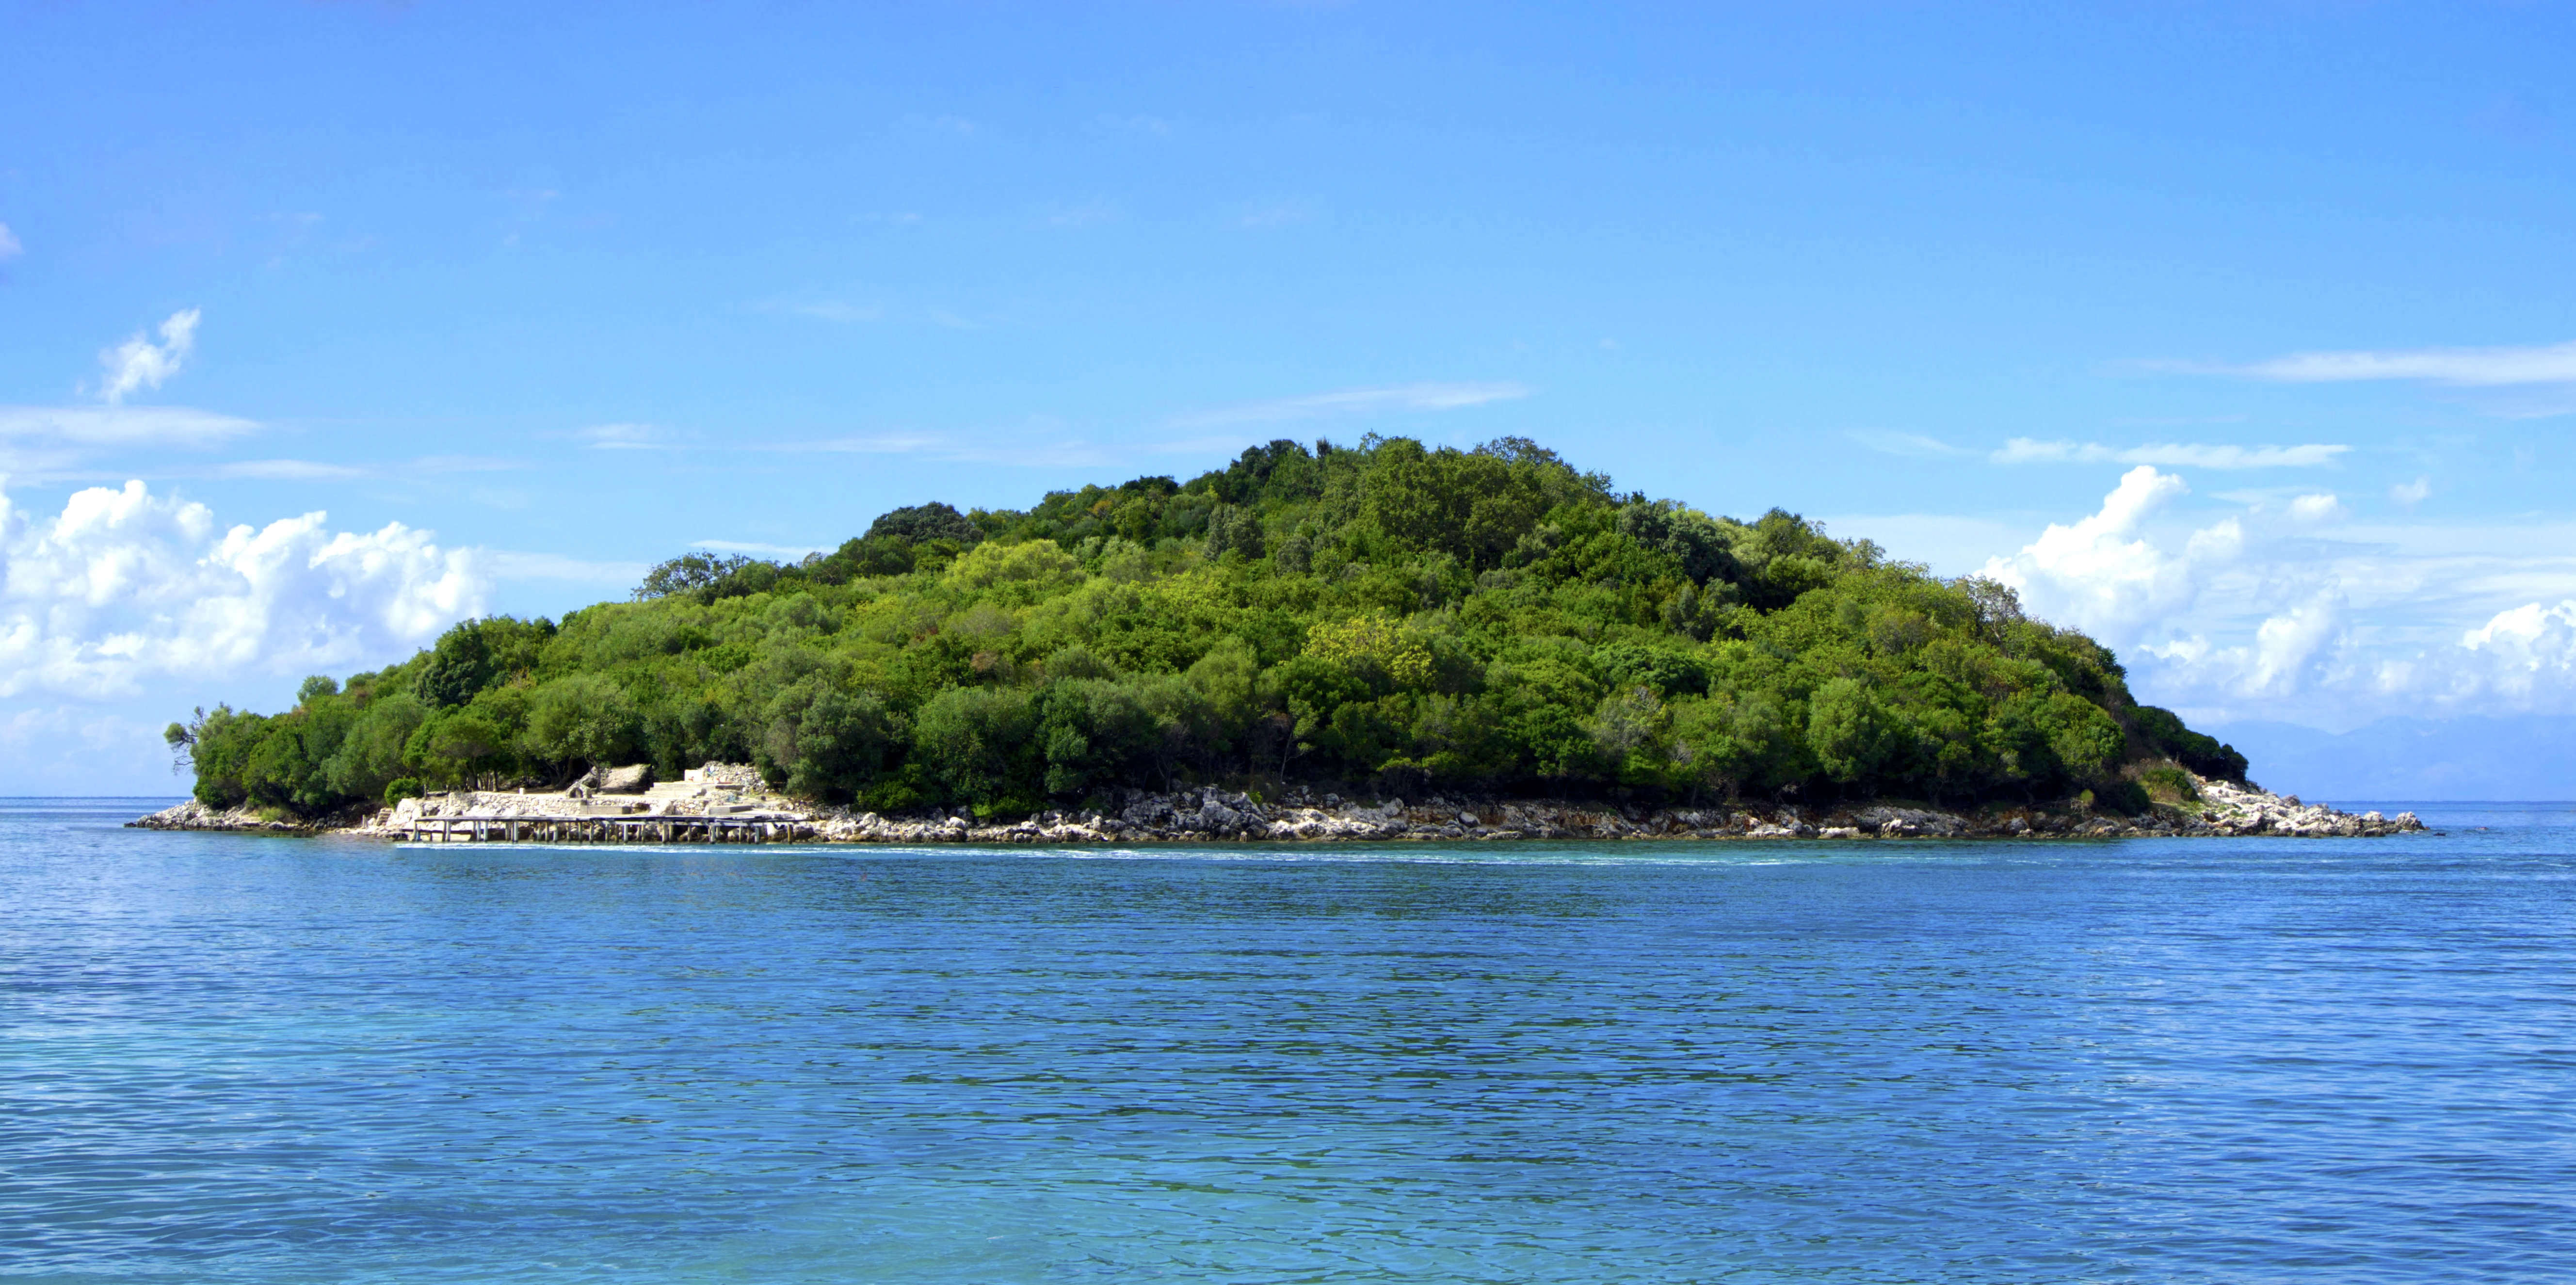
beach, landscape, sea, coast, water, ocean, shore, summer, vacation, travel, recreation, cliff, idyllic, foliage, cove, inlet, seascape, lagoon, bay, island, rocky, seashore, terrain, trees, daylight, vegetation, archipelago, caribbean, cape, albania, islet, landform, geographical feature, promontory